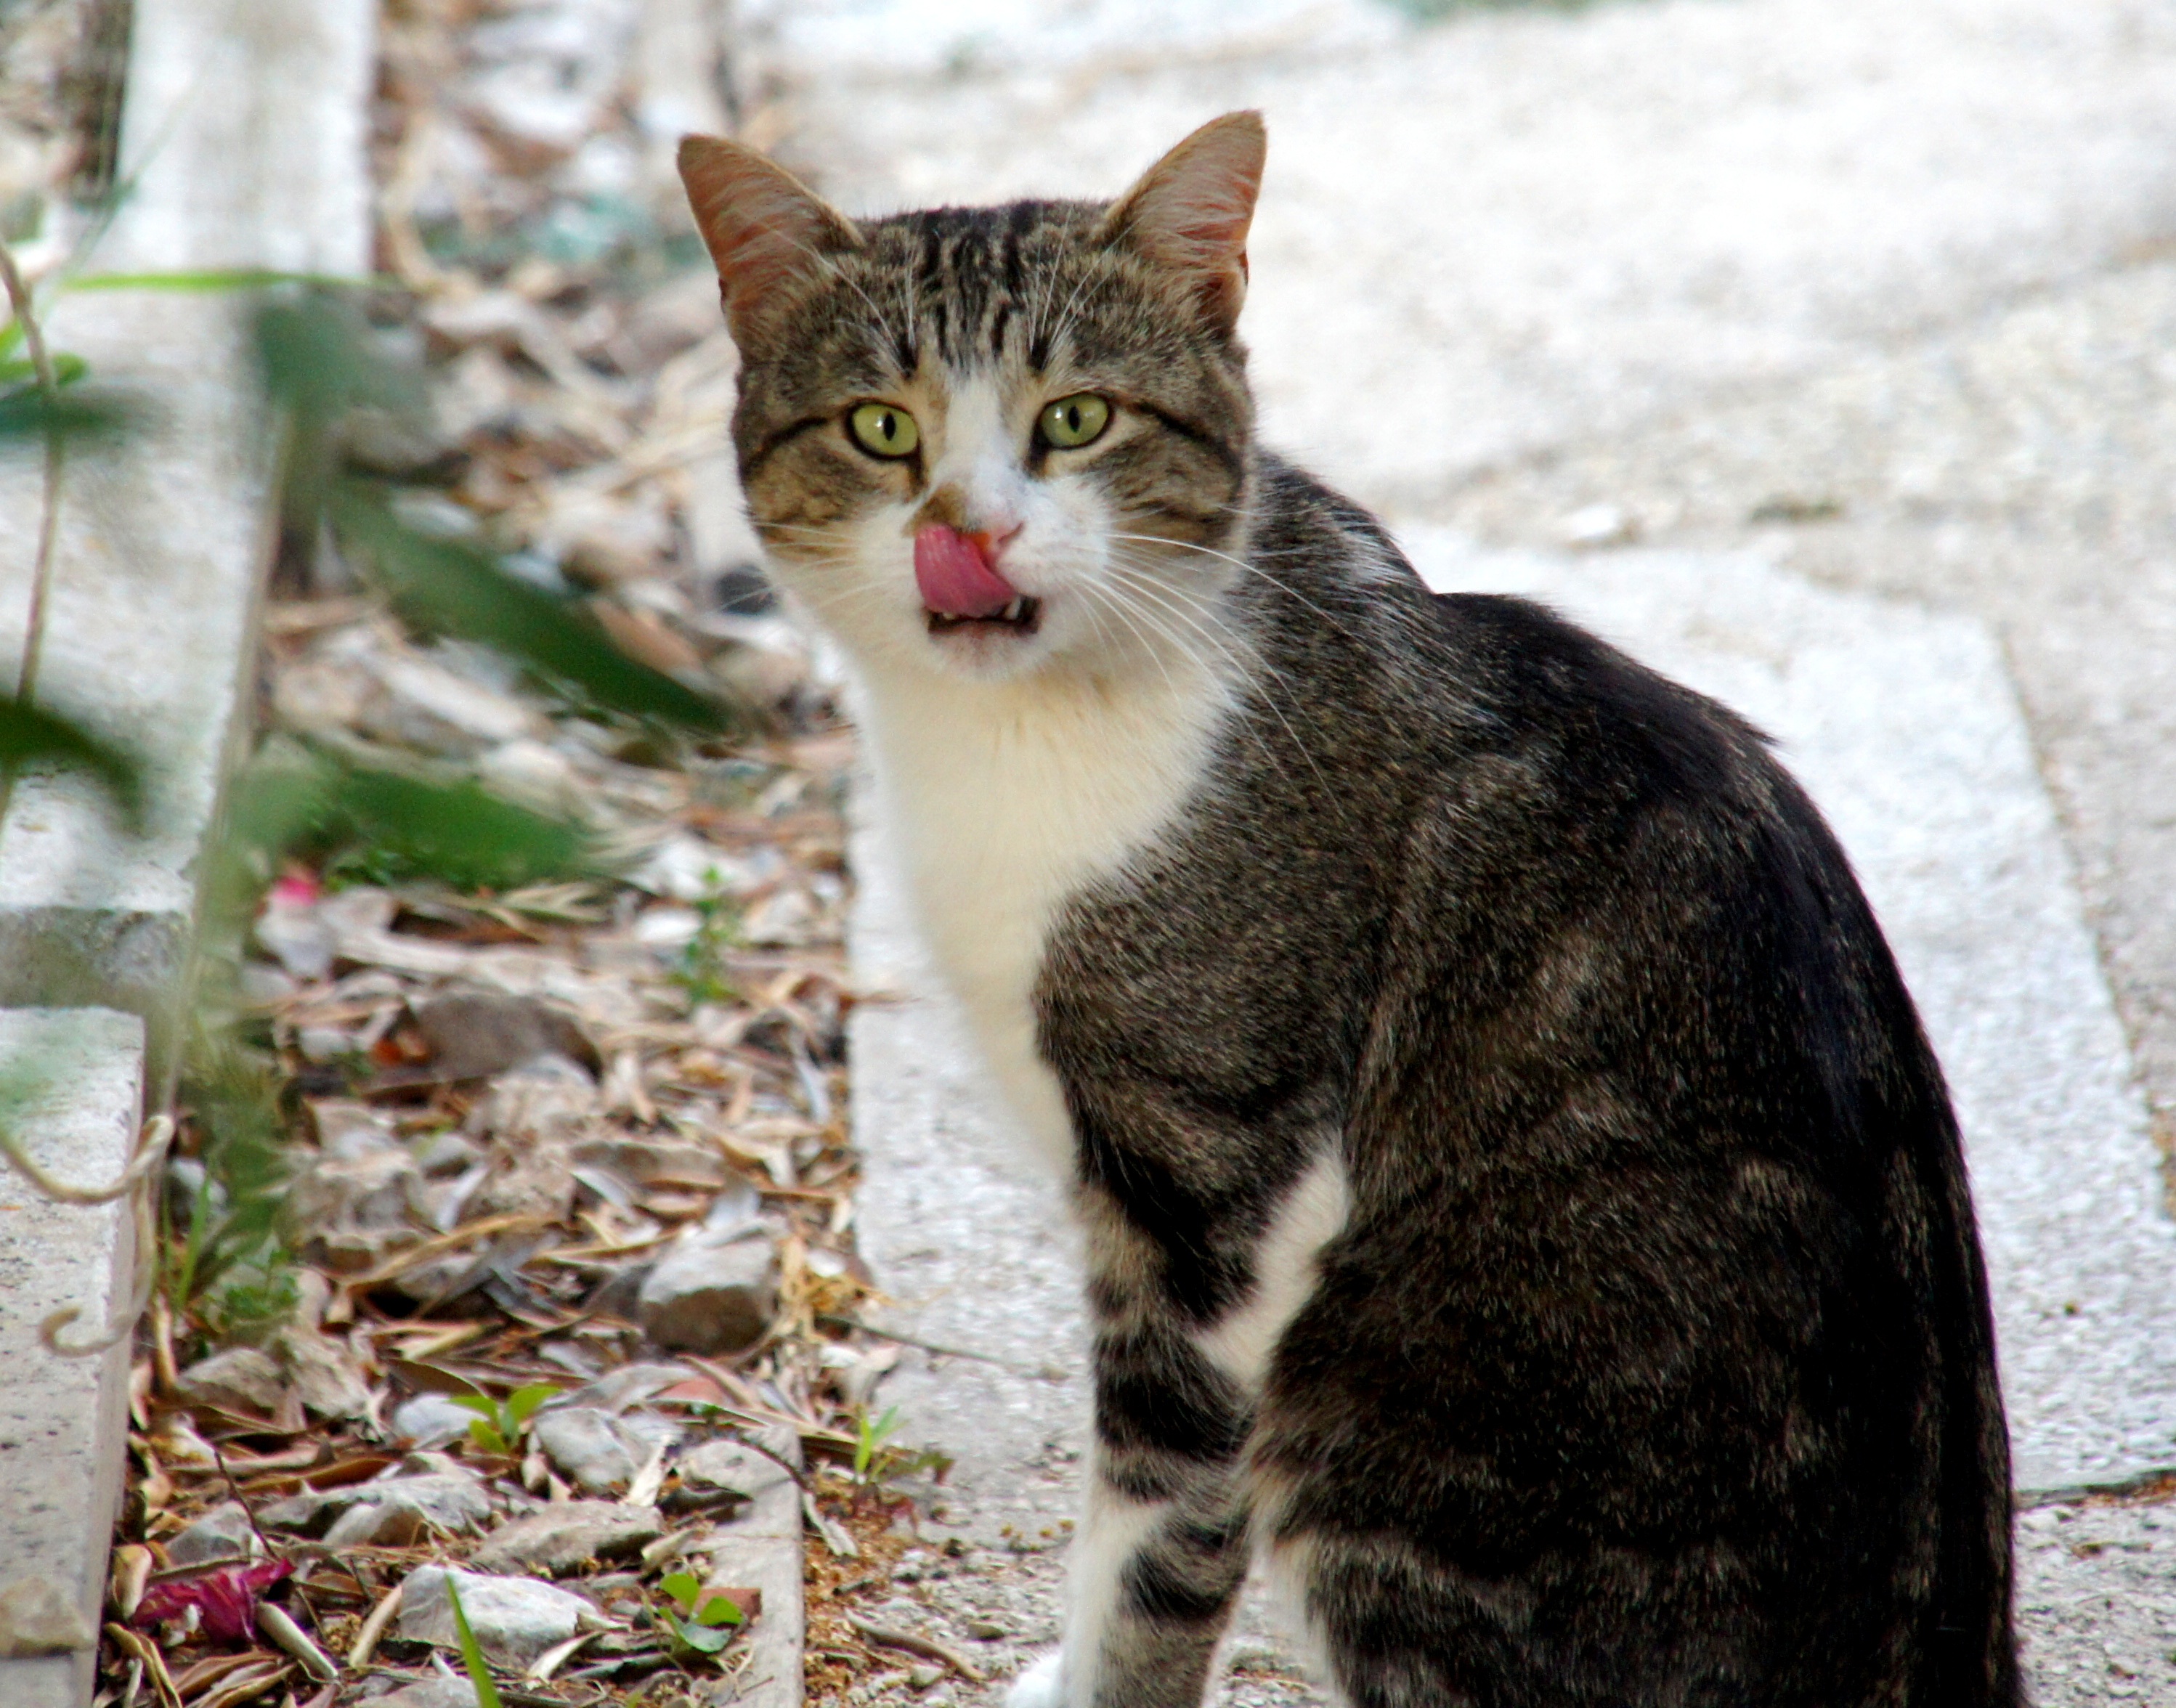
animal, kitten, cat, mammal, fauna, whiskers, croatia, vertebrate, tabby cat, european shorthair, wild cat, small to medium sized cats, cat like mammal, domestic short haired cat